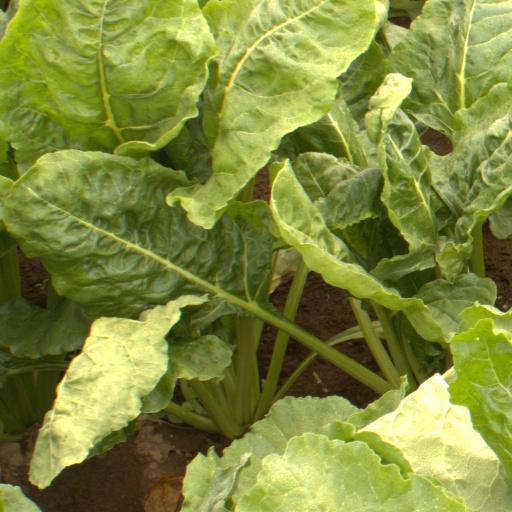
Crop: sugar beet